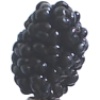
Label: mulberry